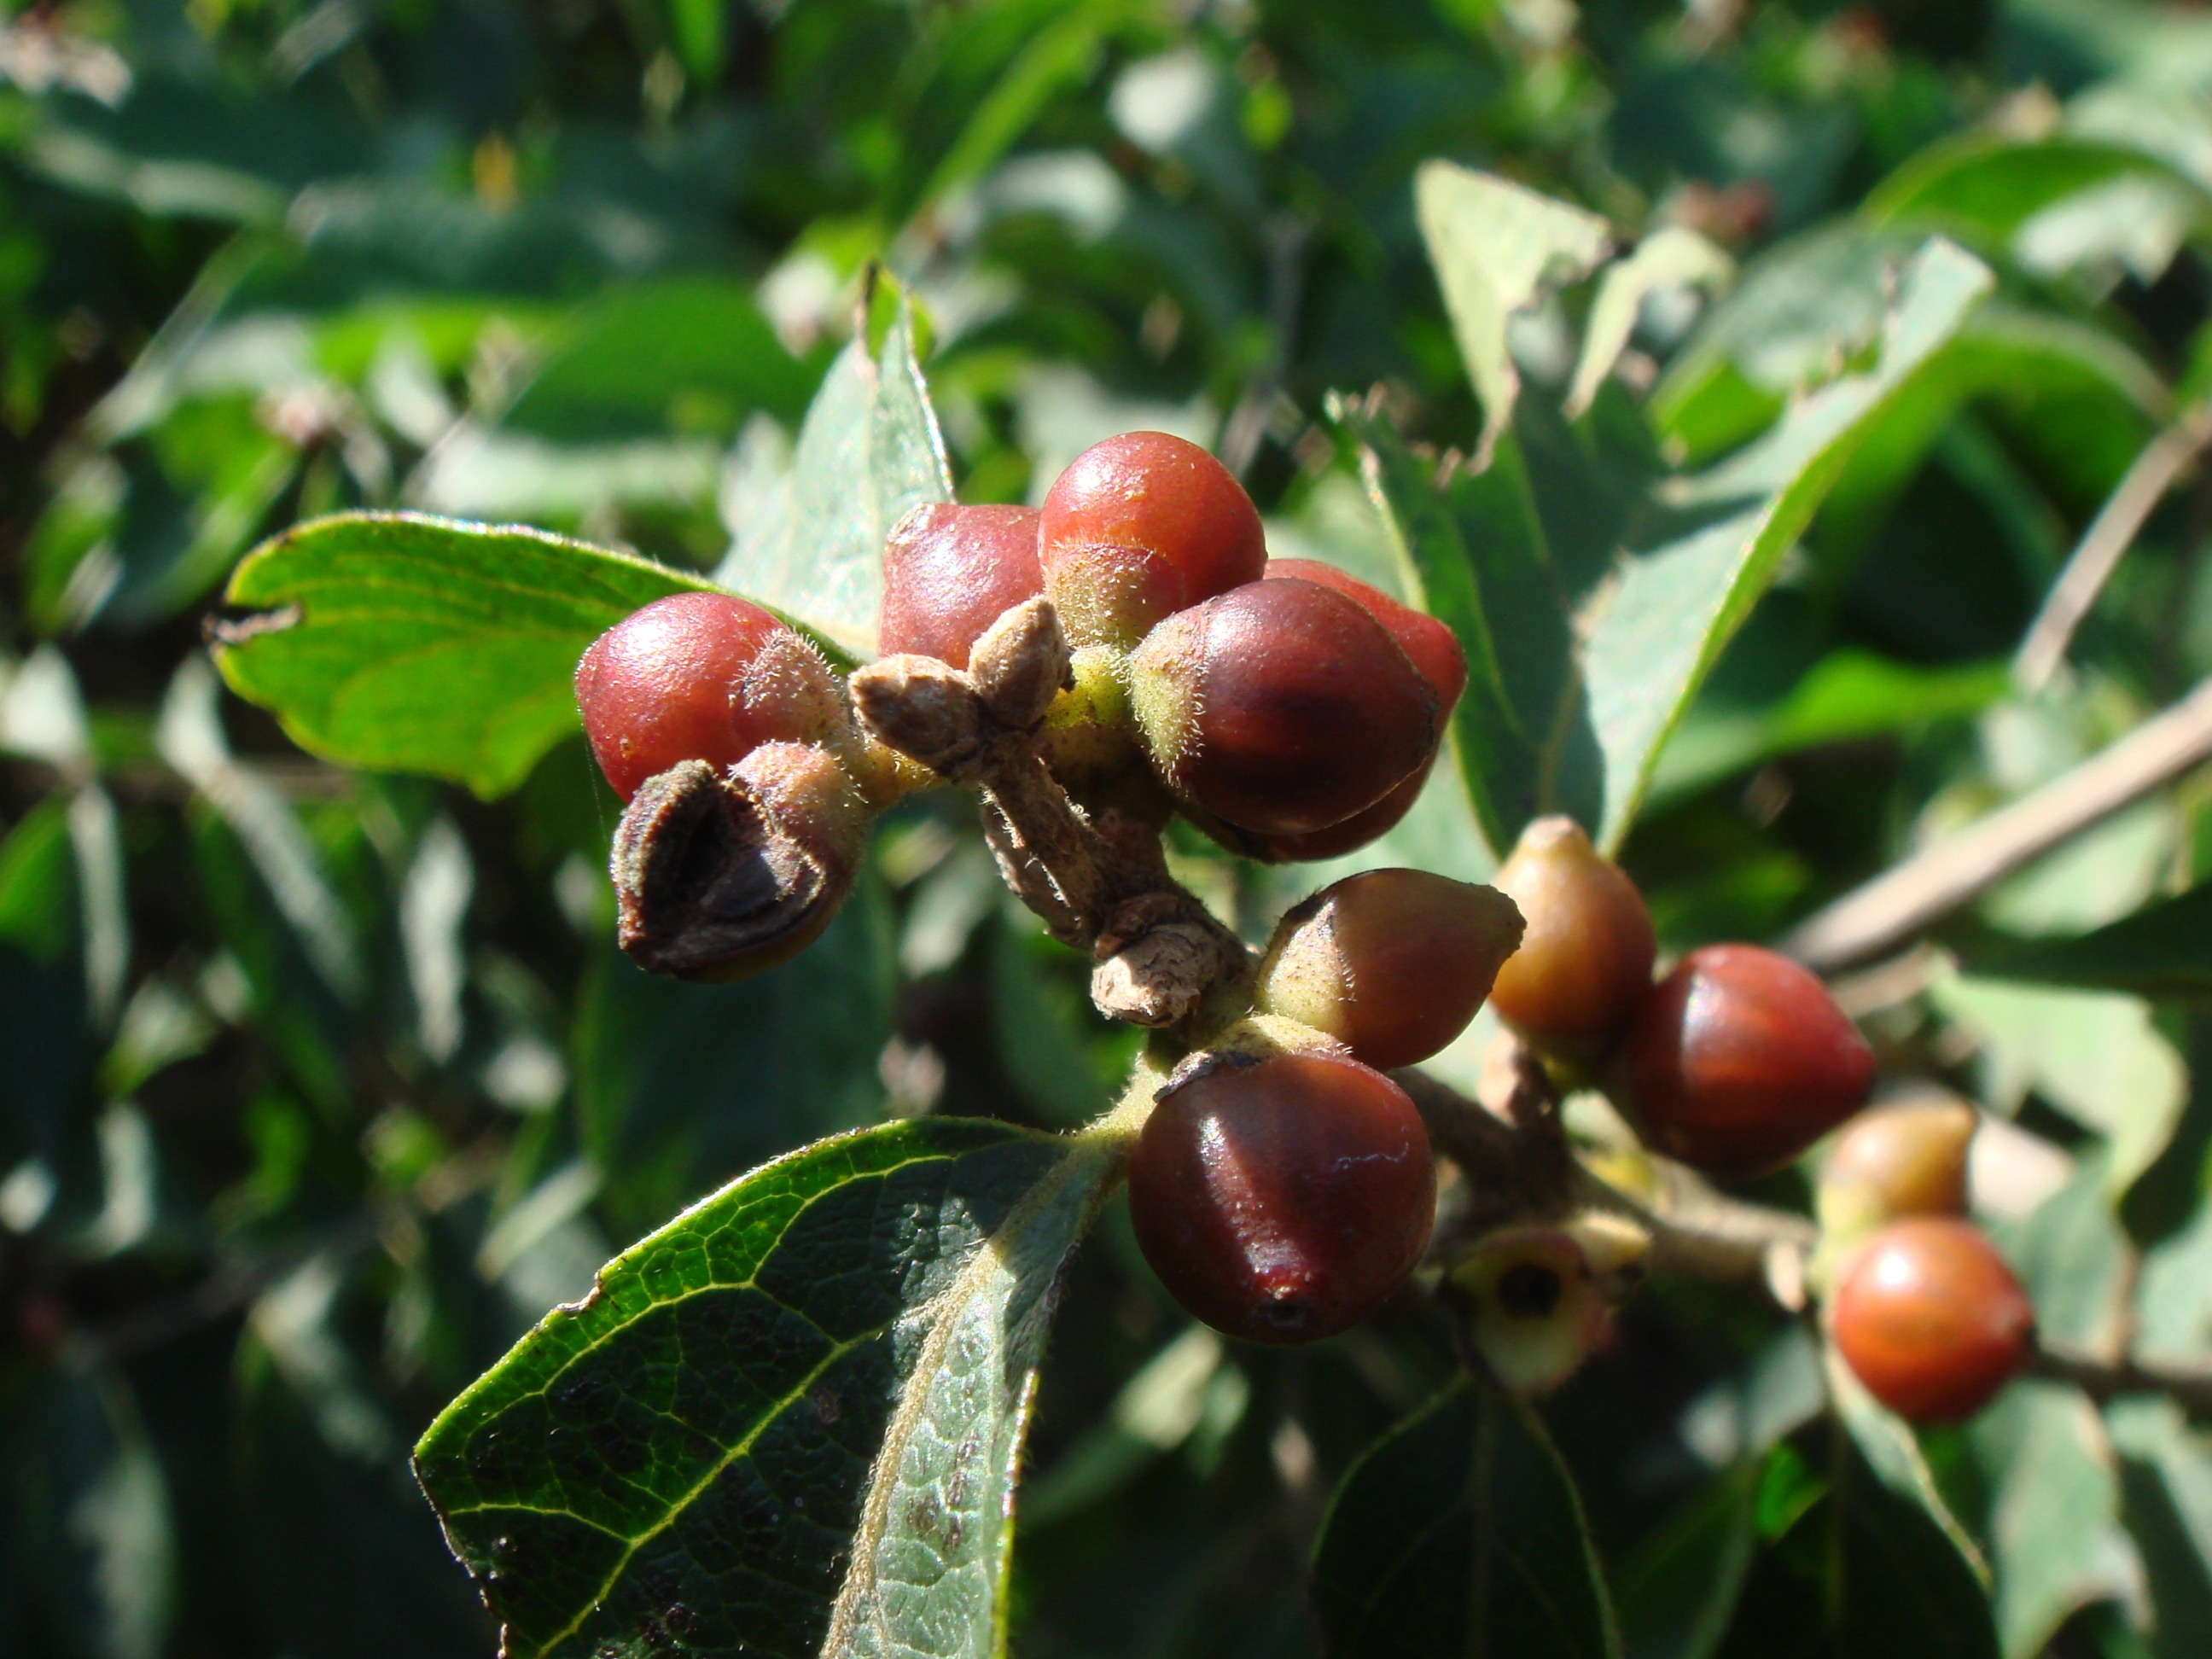
tree, nature, branch, plant, fruit, flower, bush, food, harvest, produce, evergreen, autumn, garden, flora, plants, close up, berries, shrub, fruits, green leaves, flowering plant, acerola, malpighia, lingonberry, woody plant, land plant, arctostaphylos uva ursi, brown berries